The Serf Actress

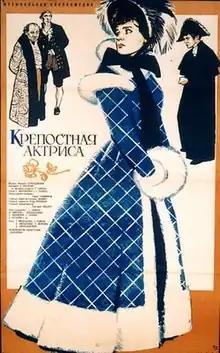

The Serf Actress is a 1963 Soviet musical film directed by Roman Tikhomirov.